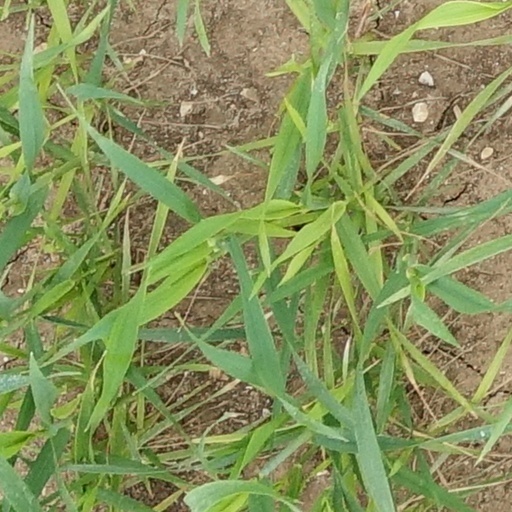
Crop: wheat